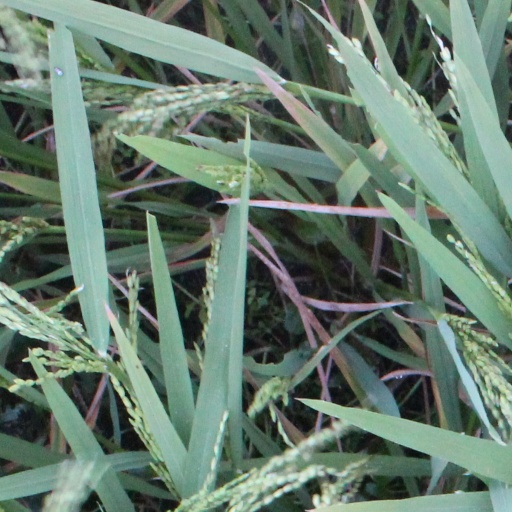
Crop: rice